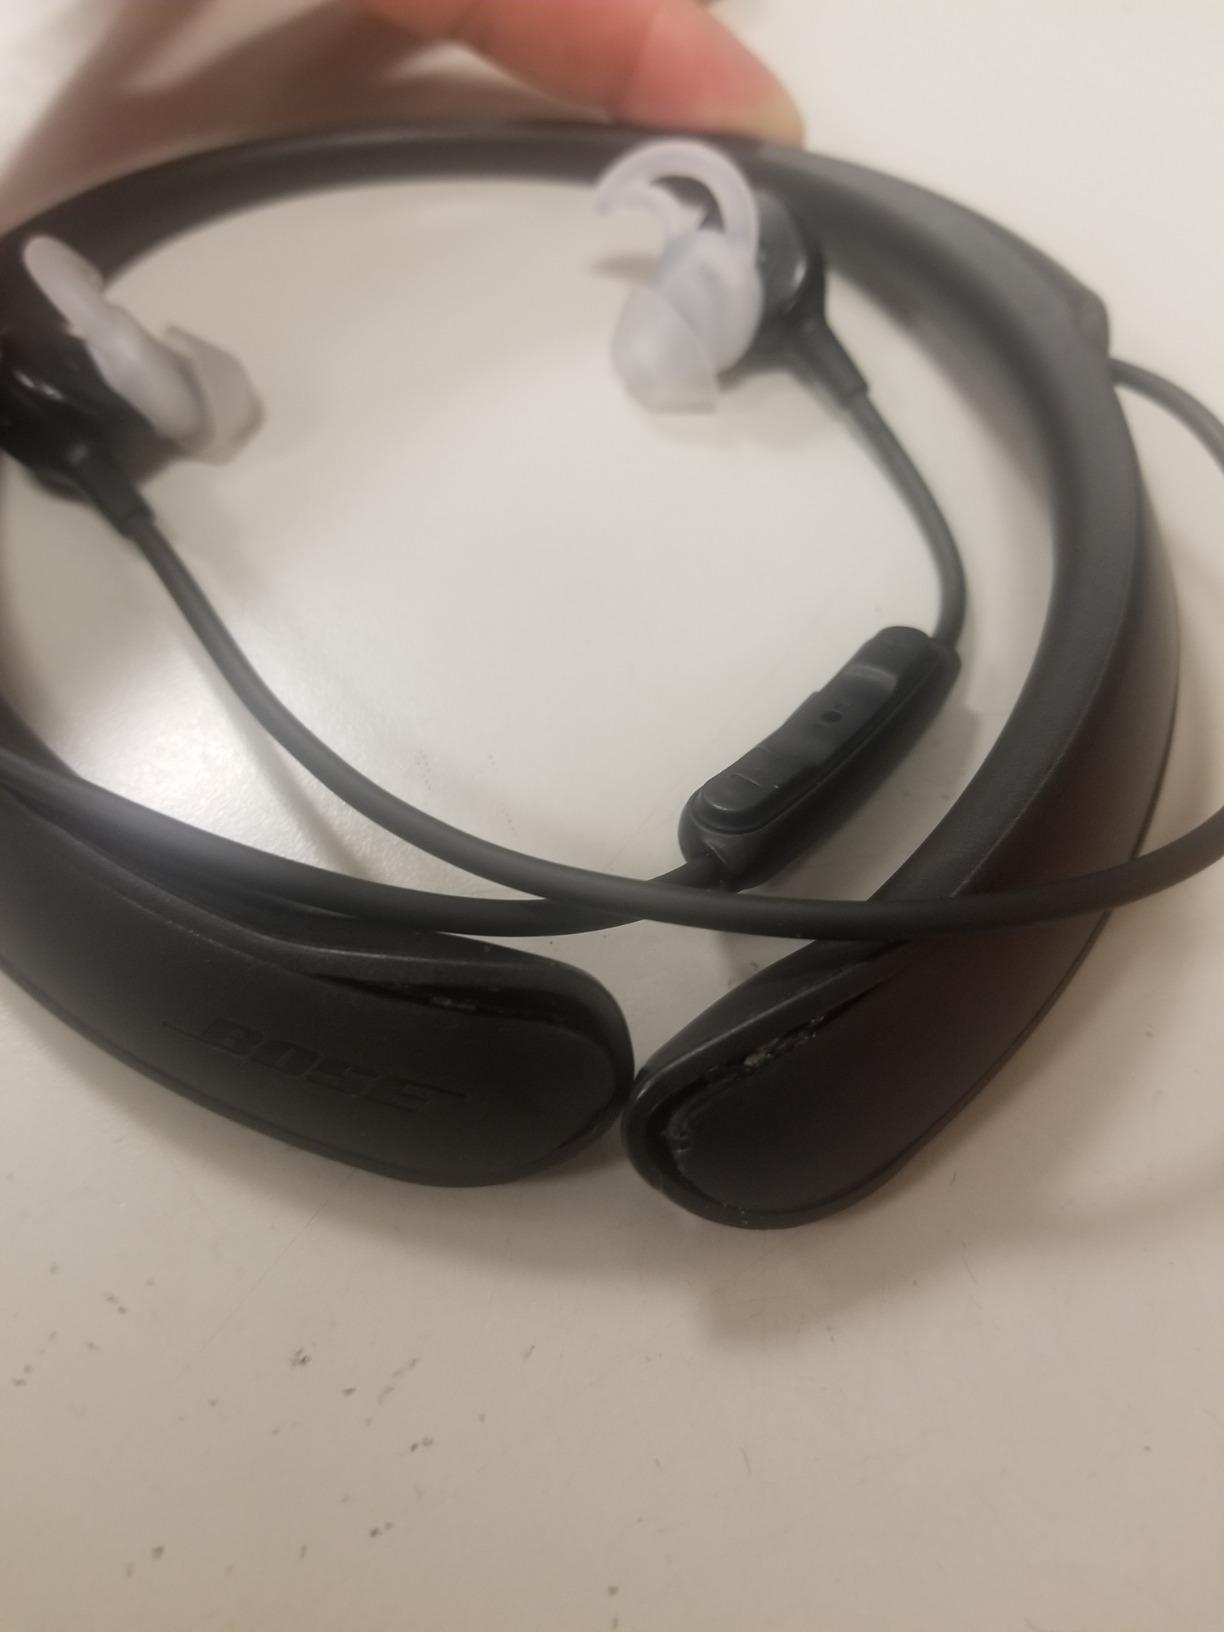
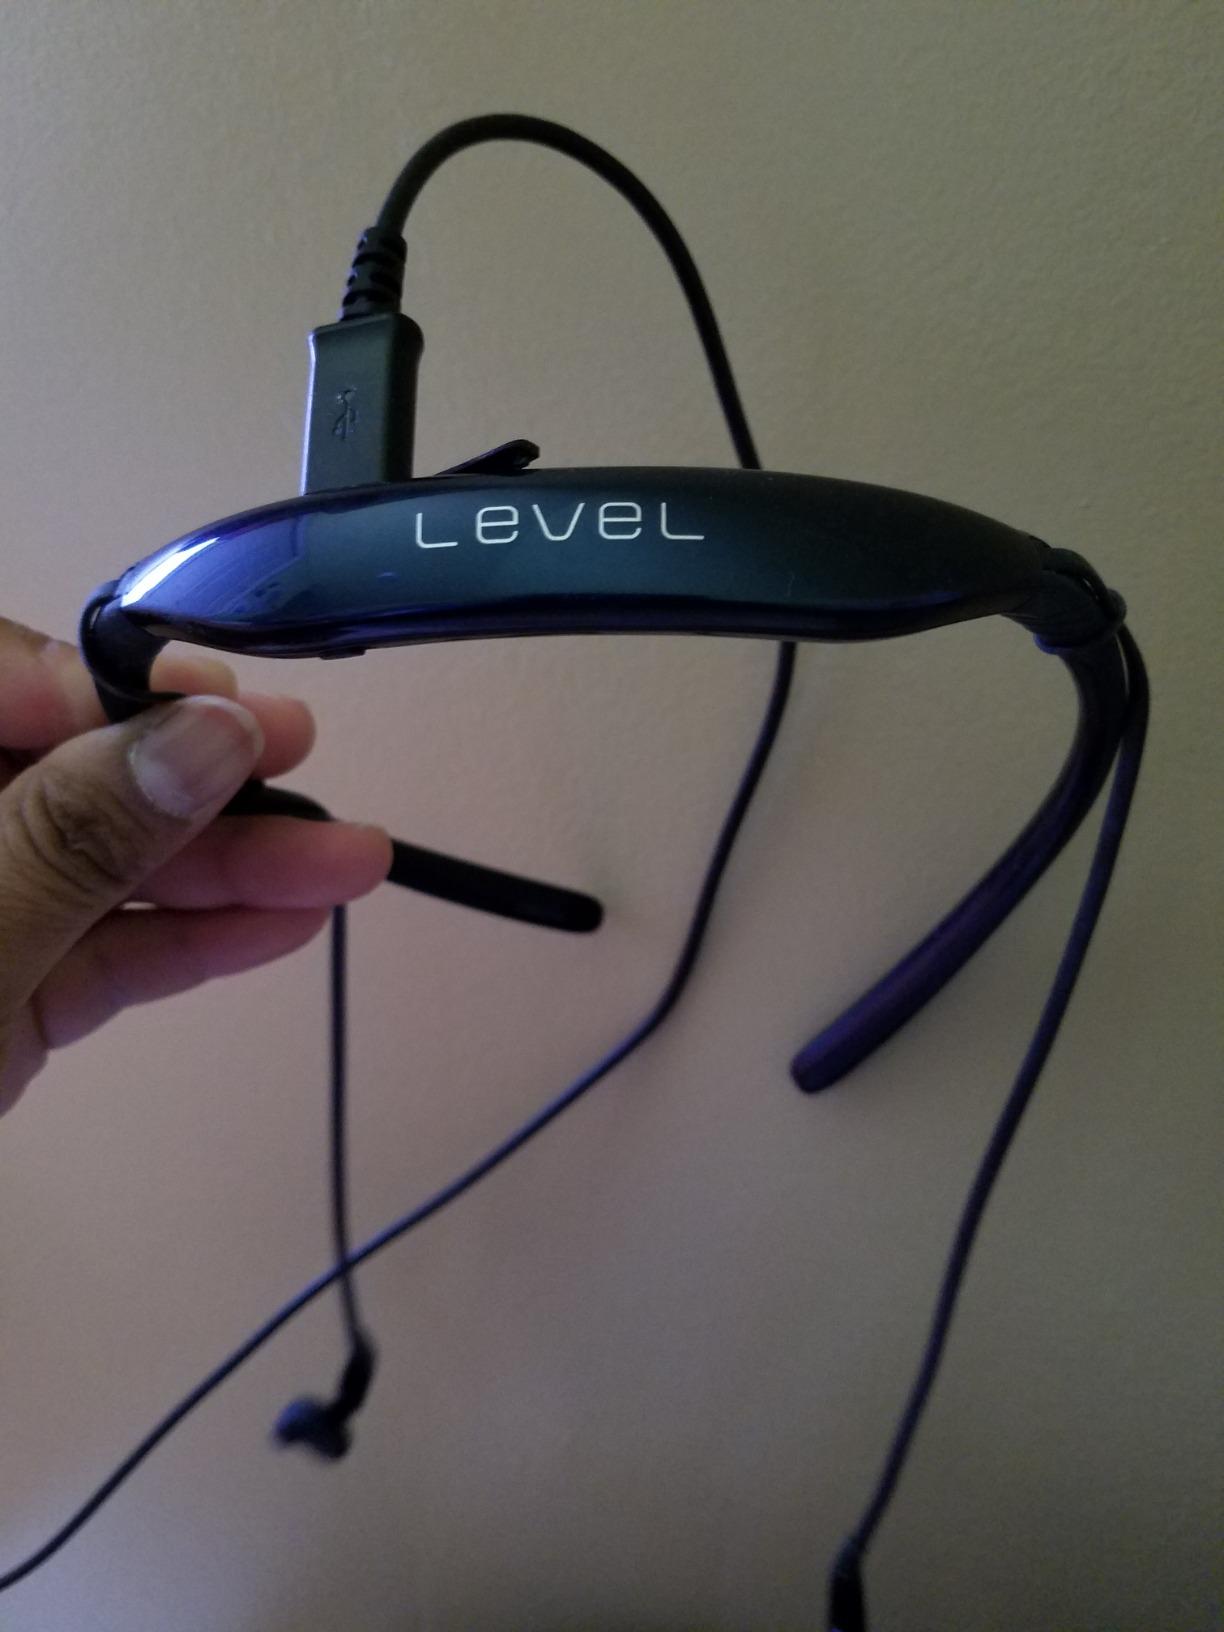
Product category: headphones
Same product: no